Ashley Sidaway

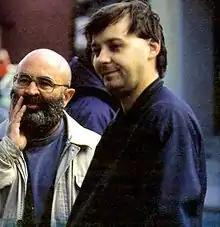
Director Bob Hoskins and writer Ashley Sidaway on location in Montreal during filming of "Rainbow"

He also completed the script "Legacy", adapted from Nigel Kneale's classic 50s "Quatermass and the Pit (film)". The project was developed with Trilogy Entertainment Group.